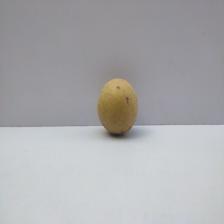
Size: Medium